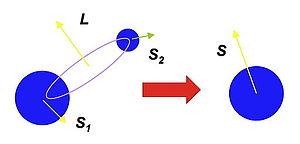
Le changement de rotation d'un trou noir survient lorsque l'axe de rotation d'un trou noir change soudainement d'orientation en raison de l'absorption d'un autre trou noir moins massif, par conservation du moment cinétique.